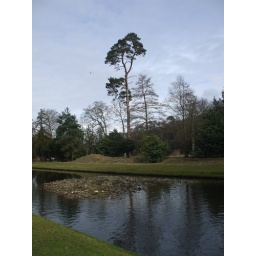
Tall tree reflected in the water garden.